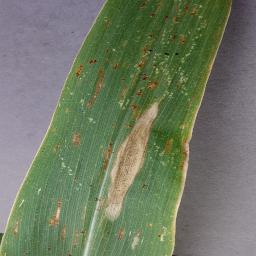
Label: Corn_(Maize)___Northern_Leaf_Blight